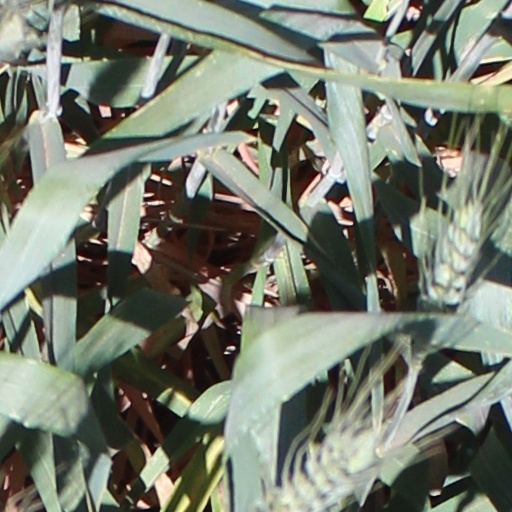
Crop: wheat